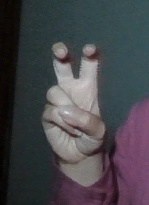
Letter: toot